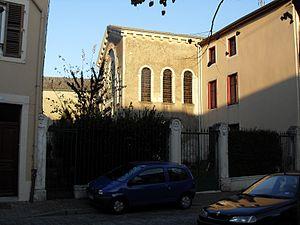
Toul Synagogue de Toul du XIXe siècle. A droite la maison du rabbin vendue et transformée en logements locatifs.
La Synagogue de Toul, bâtie au cours du XIXᵉ siècle, est un édifice religieux israélite situé au sein de la commune française de Toul en Meurthe-et-Moselle.